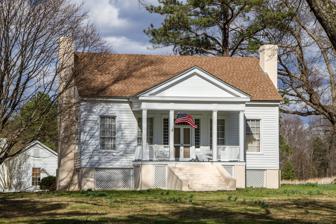
Building: James Phinney House
Country: United States of America
Year built: 1856
Historic house in South Carolina, United States United States historic place James Phinney House U.S. National Register of Historic Places Show map of South Carolina Show map of the United States Location 2762 Blaney Rd., near Chester, South Carolina Coordinates 34°45′48″N 81°7′1″W / 34.76333°N 81.11694°W / 34.76333; -81.11694 Area 2.65 acres (1.07 ha) Built c. 1856 ( 1856 ) Architectural style Greek Revival NRHP reference No. 16000714 Added to NRHP October 11, 2016 The James Phinney House is a historic house northeast of the corner of Hall and Blaney Roads in rural northeastern Chester County, South Carolina .  It is a 1 + 1 ⁄ 2 -story clapboarded wood-frame structure with a side gable roof and end chimneys.  It has a projecting gabled four-post Greek Revival portico sheltering the entrance, which is framed by sidelight and transom windows.  The house was built about 1856, and is a well-preserved example of rural domestic Greek Revival architecture, a form that is not particularly common in the state. The house was listed on the National Register of Historic Places in 2016. See also National Register of Historic Places listings in Chester County, South Carolina References